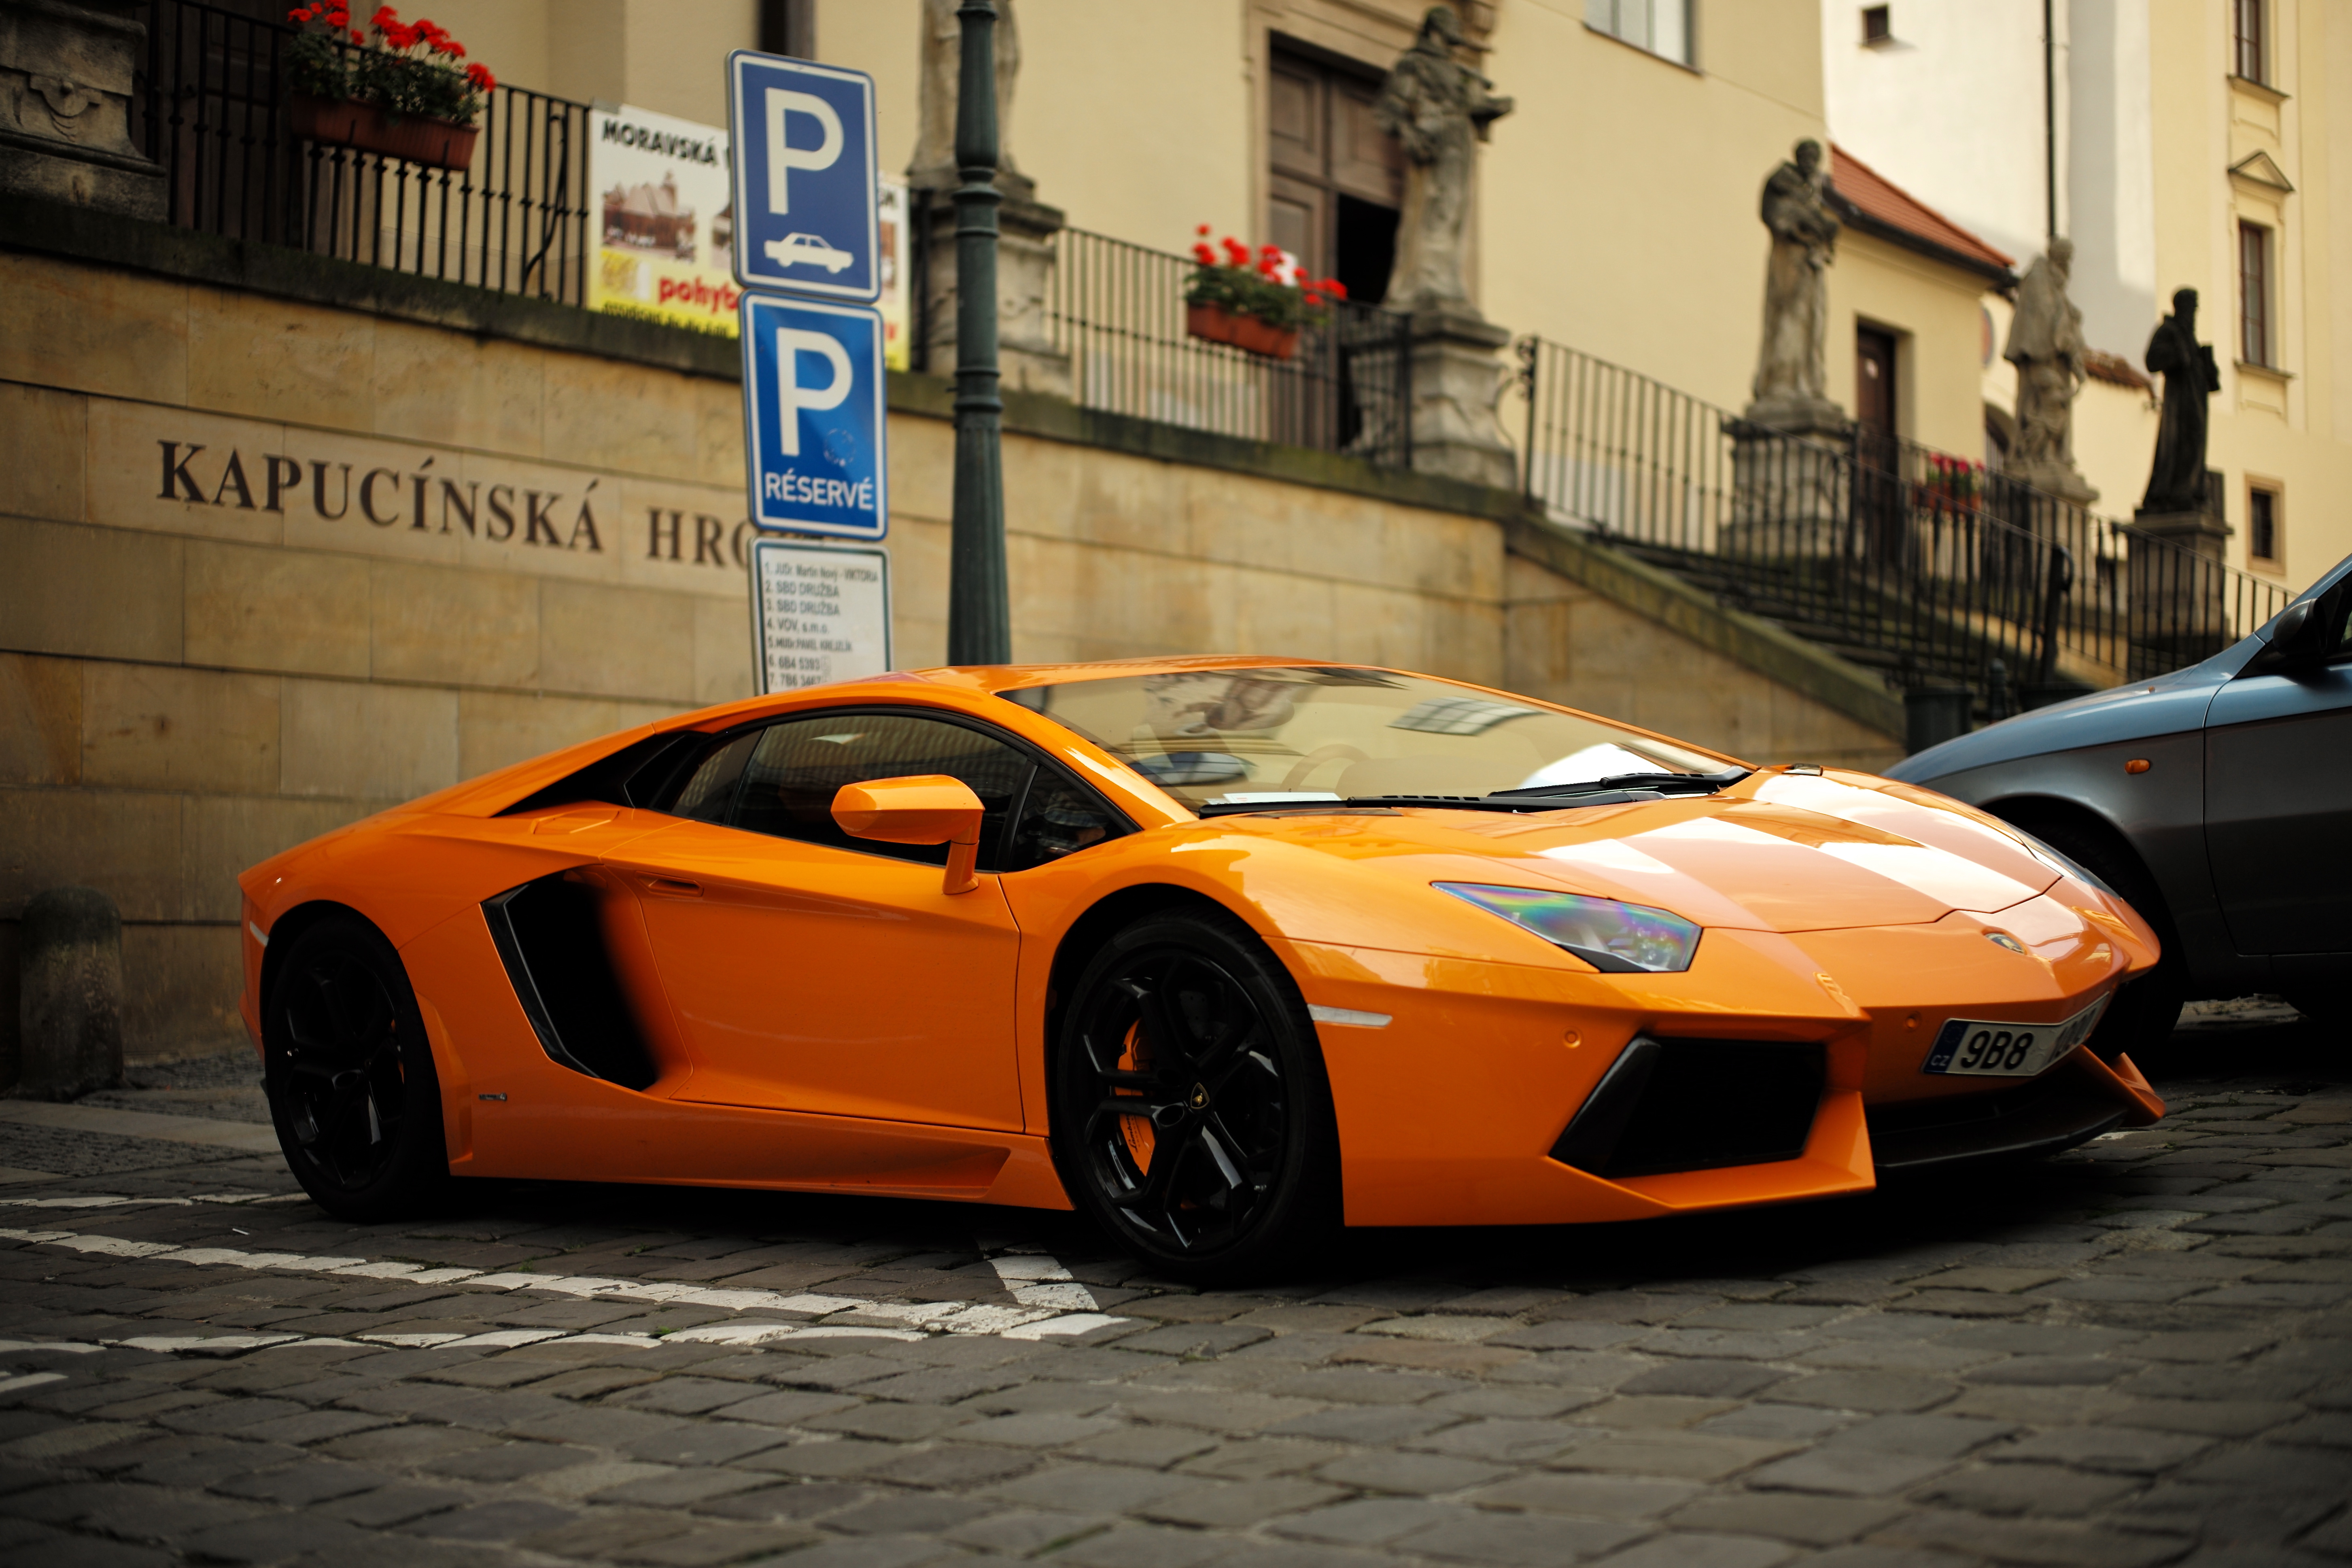
car, wheel, vehicle, sports car, supercar, lamborghini, land vehicle, automobile make, automotive design, performance car, lamborghini aventador